Richard Cruzen

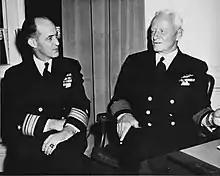
Rear Adm. Cruzen with Fleet Adm. Nimitz in 1948

Richard Harold Cruzen (April 28, 1897 – April 15, 1970) was a decorated United States Navy officer with the rank of Vice Admiral. A veteran of both World Wars, he is best known for his participation and leadership in Antarctic expeditions.